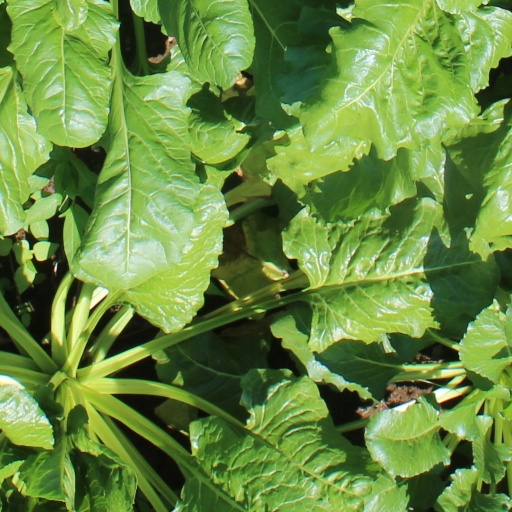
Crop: sugar beet